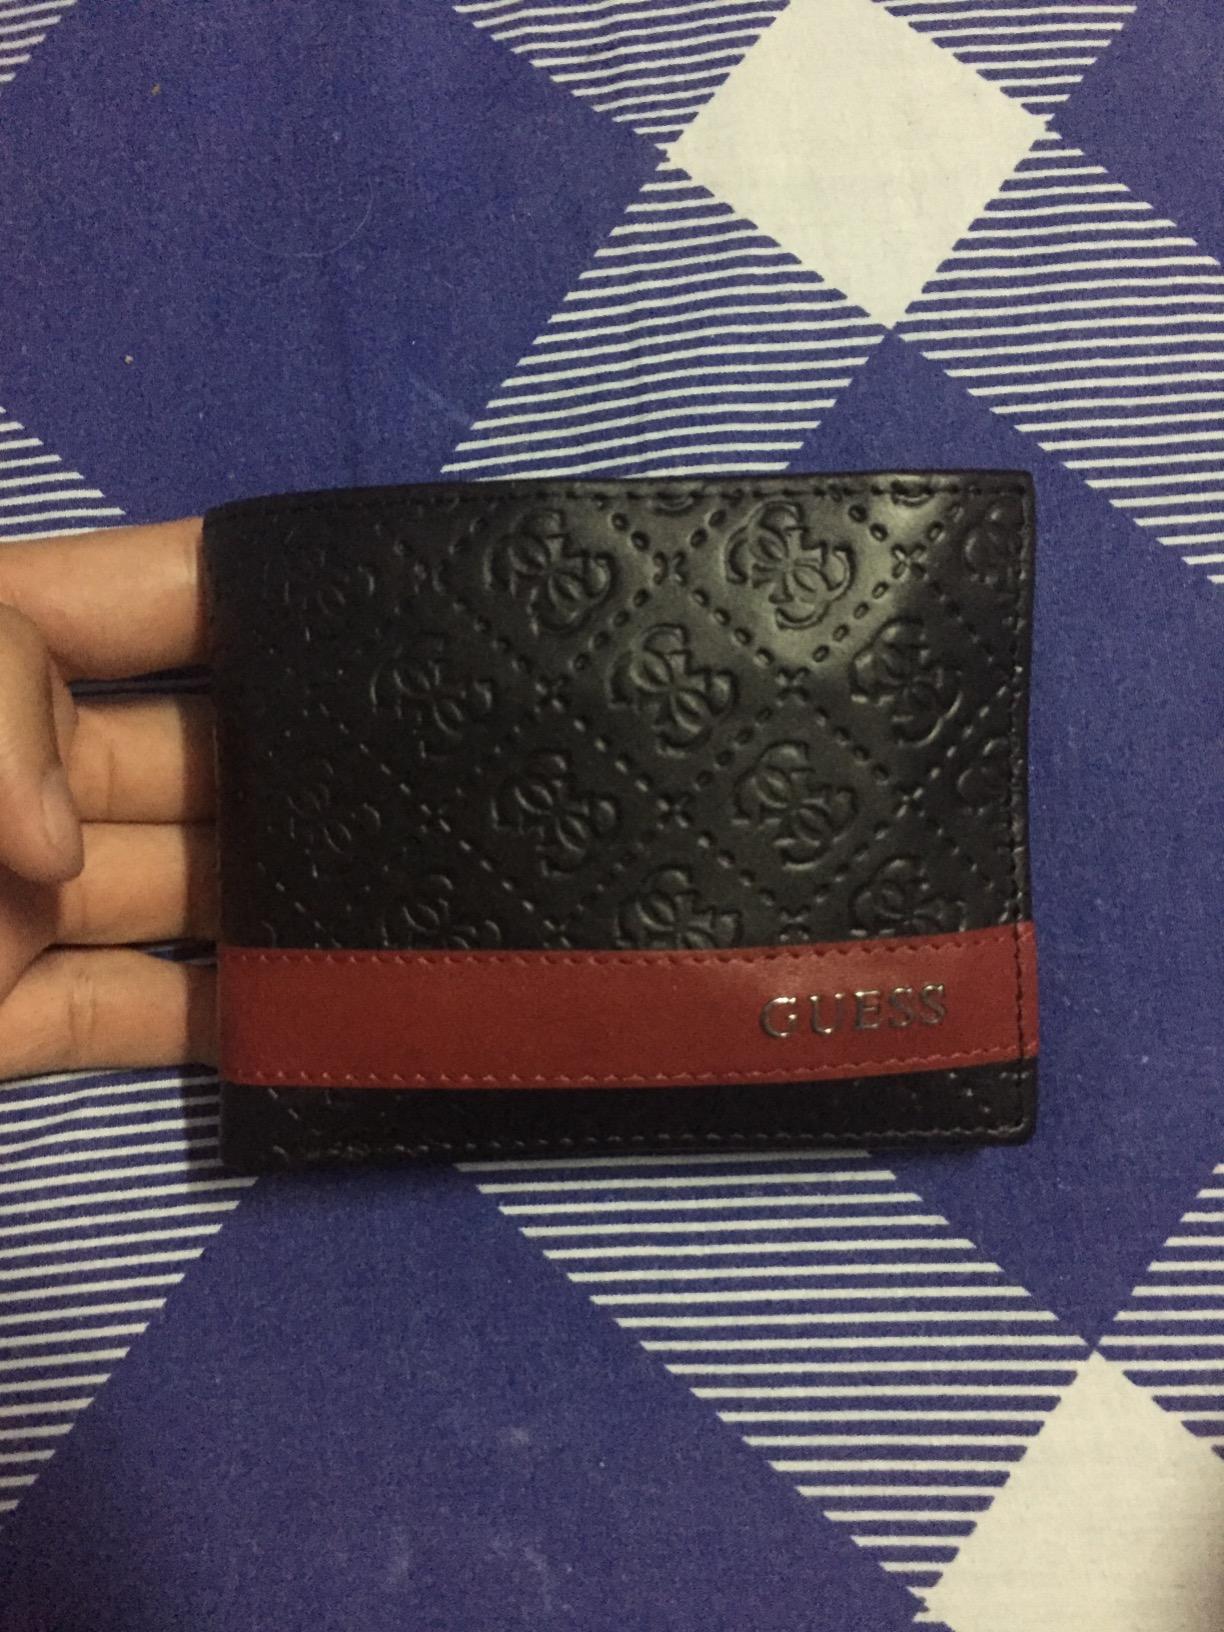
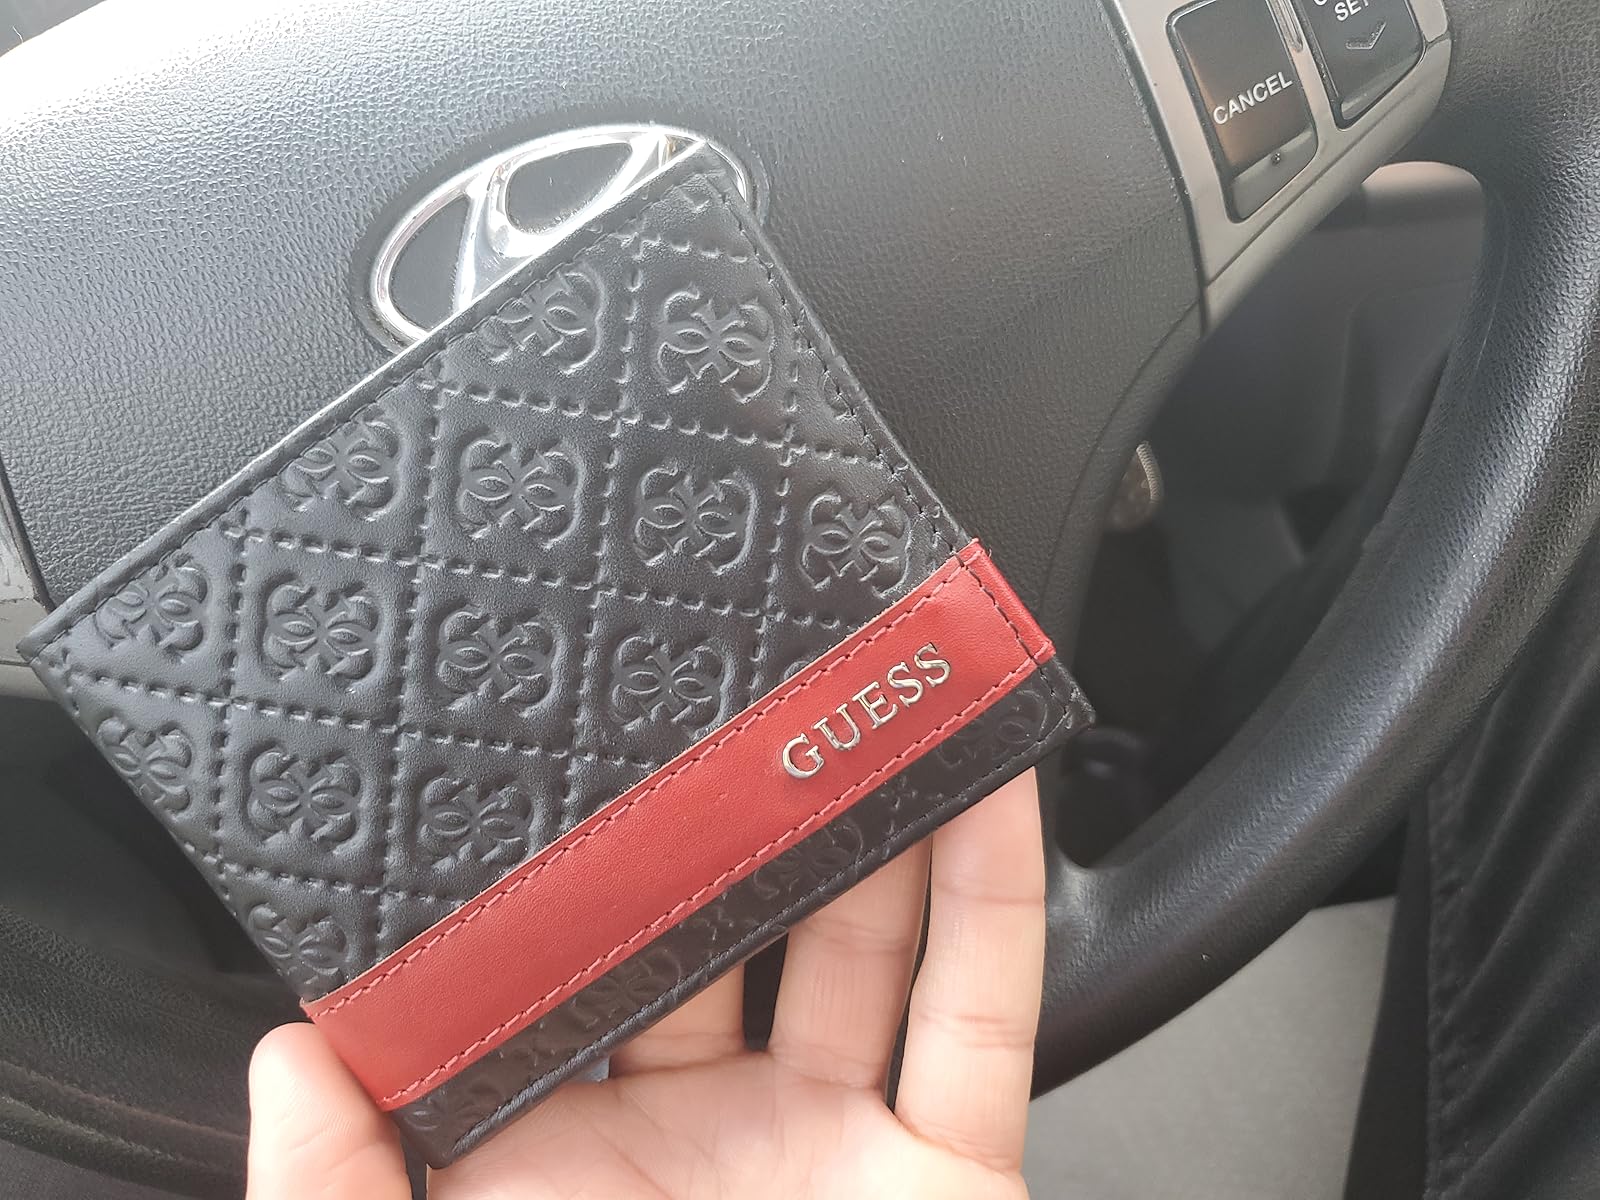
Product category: accessories_wallet
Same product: yes